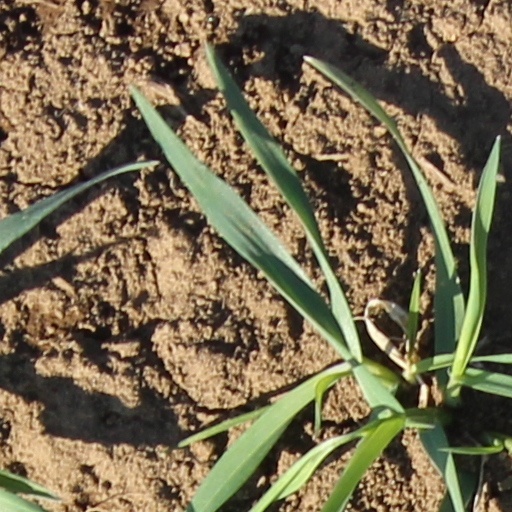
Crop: wheat